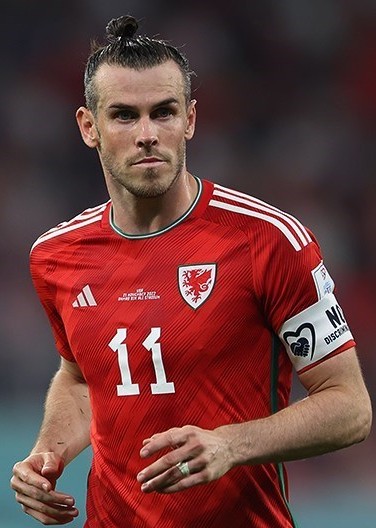
แกเร็ท เบล

| name = แกเร็ท เบล
| image = 2022 FIFA World Cup United States 1–1 Wales - (32) (cropped).jpg
| image_size = 245px
| caption = เบลขณะเล่นให้กับฟุตบอลทีมชาติเวลส์|ทีมชาติเวลส์ในฟุตบอลโลก 2022
| fullname = แกเร็ท แฟรงก์ เบล
| birth_place = คาร์ดิฟฟ์ เวลส์
| position = กองกลาง#ปีก|ปีก
| youthclubs1 = คาร์ดิฟฟ์ซีวิลเซอร์วิส
| youthyears2 = 1999–2006
| youthclubs2 = เซาแทมป์ตัน
| years1 = 2006–2007
| clubs1 = สโมสรฟุตบอลเซาแทมป์ตัน|เซาแทมป์ตัน
| caps1 = 40
| goals1 = 5
| years2 = 2007–2013
| clubs2 = สโมสรฟุตบอลทอตนัมฮอตสเปอร์|ทอตนัมฮอตสเปอร์
| caps2 = 146
| goals2 = 42
| years3 = 2013–2022
| clubs3 = สโมสรฟุตบอลเรอัลมาดริด|เรอัลมาดริด
| caps3 = 176
| goals3 = 81
| years4 = 2020–2021
| clubs4 = → สโมสรฟุตบอลทอตนัมฮอตสเปอร์|ทอตนัมฮอตสเปอร์ (ยืม)
| caps4 = 20
| goals4 = 11
| years5 = 2022–2023
| clubs5 = สโมสรฟุตบอลลอสแอนเจลิส|ลอสแอนเจลิส
| caps5 = 12
| goals5 = 2
| nationalyears1 = 2005–2006
| nationalteam1 = ฟุตบอลทีมชาติเวลส์รุ่นอายุไม่เกิน 17 ปี|เวลส์ อายุไม่เกิน 17 ปี
| nationalcaps1 = 7
| nationalgoals1 = 1
| nationalyears2 = 2006
| nationalteam2 = ฟุตบอลทีมชาติเวลส์รุ่นอายุไม่เกิน 19 ปี|เวลส์ อายุไม่เกิน 19 ปี
| nationalcaps2 = 1
| nationalgoals2 = 1
| nationalyears3 = 2006–2008
| nationalteam3 = ฟุตบอลทีมชาติเวลส์รุ่นอายุไม่เกิน 21 ปี|เวลส์ อายุไม่เกิน 21 ปี
| nationalcaps3 = 4
| nationalgoals3 = 2
| nationalyears4 = 2006–2022
| nationalteam4 = ฟุตบอลทีมชาติเวลส์|เวลส์
| nationalcaps4 = 111
| nationalgoals4 = 41
แกเร็ท แฟรงก์ เบล เครื่องราชอิสริยาภรณ์จักรวรรดิบริติช|MBE (; เกิด 16 กรกฎาคม ค.ศ. 1989) เป็นอดีตนักฟุตบอลและนักกอล์ฟชาวเวลส์ ที่เล่นในตำแหน่งกองกลาง|ปีกเป็นหลัก เขายังสามารถเล่นในตำแหน่งกองหน้าได้อีกด้วย
เขาเคยอยู่กับสโมสรฟุตบอลเรอัลมาดริด|เรอัลมาดริดในลาลิกาและสโมสรฟุตบอลทอตแนมฮ็อตสเปอร์|ทอตแนมฮ็อตสเปอร์ในพรีเมียร์ลีก และยังเป็นนักฟุตบอลที่ได้รางวัลนักฟุตบอลยอดเยี่ยมของพีเอฟเอ|ผู้เล่นแห่งปีจากสมาคมนักฟุตบอลอาชีพอังกฤษ ต่อมาได้ย้ายไปอยู่กับสโมสรฟุตบอลเรอัลมาดริด ด้วยราคา 85 ล้านปอนด์ เป็นสถิติโลกใหม่ของการซื้อขายนักฟุตบอล แต่ถูกทำลายลงโดยปอล ปอกบา ที่ย้ายจากสโมสรฟุตบอลยูเวนตุส สู่สโมสรฟุตบอลแมนเชสเตอร์ยูไนเต็ดด้วยค่าตัว 89 ล้านปอนด์ในพรีเมียร์ลีก ฤดูกาล 2017–18|ฤดูกาล 2017–18

เบล เกิดที่คาร์ดิฟฟ์ เมืองหลวงของเวลส์ เป็นลูกชายแฟรงค์ เบล และเป็นหลานชายของ คริส เพคส์ อดีตผู้เล่นของสโมสรฟุตบอลคาร์ดิฟฟ์ซิตี|คาร์ดิฟฟ์ซิตี อีกด้วย โดยสมัยที่เจ้าตัวอายุได้ 9 ขวบ เจ้าตัวก็ได้รับความสนใจจากแมวมองของเซาท์แธมป์ตัน จากนั้น เบล ก็เข้าเรียนที่โรงเรียนวิทเชิร์ช ไฮสคูล ในคาร์ดิฟฟ์ที่ซึ่งลงเล่นรักบี้, ฮ็อคกี้ และวิ่งระยะไกล ไปพร้อมกับการเล่นฟุตบอล โดยระหว่างที่เรียนที่วิทเชิร์ช เบลก็ได้ฝึกฝีเท้ากับสถาบันฟุตบอลของทีมเซาแทมป์ตันที่เมืองบาธ ไปด้วยพร้อม ๆ กัน กล่าวกันว่าเมื่อกลับจากโรงเรียนเบลไม่เคยอ้อนวอนพ่อให้เปิดดูการ์ตูนหรือโทรทัศน์ มีแต่อ้อนวอนให้ออกไปเล่นฟุตบอลหน้า 17 ต่อ 20, "มนุษย์ (แข้ง) ทองคำ ?". เดลินิวส์ (กีฬา) ฉบับที่ 23,340: เสาร์ที่ 7 กันยายน พ.ศ. 2556

เมื่ออายุได้ 16 ปี เบล ก็เป็นกำลังสำคัญที่ช่วยให้ทีมชุดอายุต่ำกว่า 18 ปีของโรงเรียนคว้าแชมป์ "คาร์ดิฟฟ์ แอนด์ เวล ซีเนียร์ คัพ" ไปครอง และเมื่อเรียนจบในช่วงซัมเมอร์ 2005 แผนกพลศึกษาของโรงเรียนก็ได้มอบรางวัลยอดเยี่ยมด้านกีฬาให้กับดาวรุ่งรายนี้ด้วย

เบล พัฒนาฝีเท้าได้อย่างรวดเร็วและเริ่มมีชื่อเสียงในฐานะจอมยิงฟรีคิกของทีม ขณะที่เกมสุดท้ายของเบล กับเซาแทมป์ตัน เป็นเกมเพลย์ออฟแชมเปี้ยนชิพ รอบรองชนะเลิศ กับดาร์บี้ เมื่อวันที่ 12 เมษายน 2007 แต่เจ้าตัวกลับโชคร้ายได้รับบาดเจ็บในช่วงครึ่งหลังจนไม่สามารถฝืนเล่นต่อไปได้ โดยรวมทั้งหมดเบลเล่นให้กับเซาแทมป์ตันไป 45 นัด และทำไป 5 ประตู

จากนั้น เบล ก็ได้ย้ายไปค้าแข้งกับ สเปอร์ เมื่อวันที่ 25 พฤษภาคม 2007 และเซ็นสัญญาเป็นเวลา 4 ปี โดยสเปอร์จ่ายค่าตัวไป 5 ล้านปอนด์ (ราว 300 ล้านบาทในเวลานั้น) พร้อมกับอ็อปชั่นที่ว่าจะต้องจ่ายเงินเพิ่มเติมหากว่า เบล สามารถช่วยให้สเปอร์ส ประสบความสำเร็จได้ ซึ่งคาดว่ารวม ๆ แล้วอาจจะสูงถึง 10 ล้านปอนด์ เบล ประเดิมสนามนัดแรกให้สเปอร์ส ในเกมอุ่นเครื่องกับเซนต์ แพตทริคส์ แอตแลติก เมื่อวันที่ 12 กรกฎาคม 2007 ก่อนที่จะถูกเปลี่ยนตัวในช่วงท้ายเกมเนื่องจากบาดเจ็บ
จากนั้น เบล ก็สามารถพังประตูแรกให้สเปอร์ในแมตช์อย่างเป็นทางการได้สำเร็จในเกมที่เสมอกับฟูแล่ม 3-3 เมื่อวันที่ 1 กันยายน 2007 ก่อนที่จะตามมาด้วยการทำสกอร์จากฟรีคิกในเกมดาร์บี้แมตช์แห่งลอนดอนเหนือกับสโมสรฟุตบอลอาร์เซนอล|อาร์เซนอล และตามด้วยการทำประตูในเกมลีก คัพ ที่พบกับมิดเดิลสโบรช์ ซึ่งทำให้เบล ซึ่งเป็นดาวรุ่งวัย 18 ปีในเวลานั้น กลายเป็นขวัญใจแฟนบอลสเปอร์ส อย่างรวดเร็ว หลังทำไป 3 ประตูจากการลงสนาม 4 นัดแรก

ในช่วงต้นเดือนธันวาคม 2007 เบล ก็ประสบปัญหาอาการบาดเจ็บที่ข้อเท้าขวาอย่างรุนแรง จนต้องพักนานหลายเดือน อย่างไรก็ตามในเดือนสิงหาคม 2008 เจ้าตัวก็ได้เซ็นสัญญากับสเปอร์ส เพิ่มอีก 4 ปีแม้ส่วนตัวแล้วจะทำผลงานได้ดี แต่ไม่น่าเชื่อว่า เบล จะมีสถิติลงเล่นเกมพรีเมียร์ลีก 24 นัดให้สเปอร์ส โดยที่ทีมไม่ชนะเลย จนโดนตราหน้าว่าเป็น "ตัวซวย" ที่เมื่อลงสนามเมื่อไหร่ ทีมจะไม่ชนะ ซึ่งกว่าที่เบลจะได้สัมผัสชัยชนะในลีกเป็นนัดแรกก็ต้องรอจนถึงเกมที่พบกับเบิร์นลีย์ เมื่อวันที่ 26 กันยายน 2009 ซึ่งกินเวลามากกว่า 2 ปี หลังจากที่เซ็นสัญญาในถิ่นไวท์ ฮาร์ท เลน โดยเกมดังกล่าวเบลถูกเปลี่ยนลงมาเป็นตัวสำรองในนาทีที่ 85

ฤดูกาล 2010-11 เบล เริ่มต้นได้อย่างสวยหรูเมื่อเหมาคนเดียว 2 ประตูให้ทีมชนะสโตกซิตี 2-1 เมื่อวันที่ 21 สิงหาคม 2010 และถัดมาอีก 4 วัน เบลก็ทำแอสซิสต์ทั้ง 4 ลูกให้ สเปอร์ส ถล่ม ยัง บอยส์ เบิร์น จากสวิตเซอร์แลนด์ 4-0 ในศึกแชมเปียนส์ลีก รอบเพลย์ออฟ ที่ไวต์ฮาร์ตเลน
ฤดูกาล 2012-13 เบล เปลี่ยนมาใส่เสื้อหมายเลข 7 ซึ่งเป็นเบอร์ของไรอัน กิกส์ ขวัญใจของเบลในทีมชาติเวลส์
เบลได้ย้ายไปอยู่กับสโมสรฟุตบอลเรอัลมาดริด ด้วยราคา 85.3 ล้านปอนด์ ทำลายสถิติโลกของคริสเตียโน โรนัลโด นักเตะของรีล มาดริดเช่นกัน โดยทำการเปิดตัวอย่างเป็นทางการเมื่อวันที่ 2 กันยายน 2013
== รางวัลเกียรติยศ ==
===ทอตนัมฮอตสเปอร์===
* ฟุตบอลลีกคัพ ฟุตบอลลีกคัพ 2008-09|2008-09
=== เรอัลมาดริด ===
* ลาลิกา: ลาลิกา ฤดูกาล 2016–17|2016–17, ลาลิกา ฤดูกาล 2019–20|2019–20, ลาลิกา ฤดูกาล 2021–22|2021–22
* ยูฟ่าแชมเปียนส์ลีก: ยูฟ่าแชมเปียนส์ลีก ฤดูกาล 2013–14|2013–14, ยูฟ่าแชมเปียนส์ลีก ฤดูกาล 2015–16|2015–16, ยูฟ่าแชมเปียนส์ลีก ฤดูกาล 2016–17|2016–17, ยูฟ่าแชมเปียนส์ลีก ฤดูกาล 2017–18|2017–18, ยูฟ่าแชมเปียนส์ลีก ฤดูกาล 2021–22|2021–22
* ยูฟ่าซูเปอร์คัพ: ยูฟ่าซูเปอร์คัพ 2014|2014
* โกปาเดลเรย์: โกปาเดลเรย์ 2013-14|2013-14
* ฟุตบอลชิงแชมป์สโมสรโลก: ฟุตบอลชิงแชมป์สโมสรโลก 2016|2016
=== ลอสแอนเจลิส ===
* เมเจอร์ลีกซอกเกอร์: เมเจอร์ลีกซอกเกอร์ 2022|2022
== อ้างอิง ==
หมวดหมู่:นักฟุตบอลชาวเวลส์
หมวดหมู่:ผู้เล่นในลาลิกา
หมวดหมู่:ผู้เล่นสโมสรฟุตบอลเรอัลมาดริด
หมวดหมู่:กองกลางฟุตบอล
หมวดหมู่:ผู้เล่นในพรีเมียร์ลีก
หมวดหมู่:ผู้เล่นสโมสรฟุตบอลทอตนัมฮอตสเปอร์
หมวดหมู่:ปีกฟุตบอล
หมวดหมู่:นักฟุตบอลทีมชาติเวลส์
หมวดหมู่:ผู้เล่นในชุดชนะเลิศยูฟ่าแชมเปียนส์ลีก
หมวดหมู่:ผู้เล่นในฟุตบอลชิงแชมป์แห่งชาติยุโรป 2016
หมวดหมู่:ผู้เล่นในฟุตบอลชิงแชมป์แห่งชาติยุโรป 2020
หมวดหมู่:ผู้เล่นในฟุตบอลโลก 2022
หมวดหมู่:บุคคลจากคาร์ดิฟฟ์